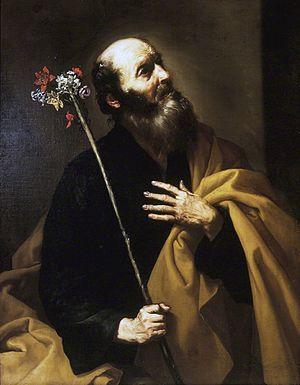
Saint Joseph est une peinture de José de Ribera datant de 1635 environ, conservée au musée des beaux-arts de Montréal.